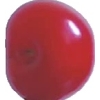
Label: cherry_sour